Frankston, Victoria

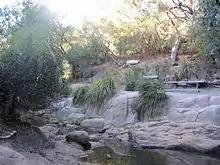
Granite rock formations in the Lower Sweetwater Creek Reserve.

Following the declaration of war on the German Empire by the British Empire, on 8 August 1914 (GMT), the first soldier to enlist from Frankston was Sergeant William Polglase on the same day (AEST). Of the soldiers from Frankston that were killed in action in World War I, 16 are listed on the Roll of Honour at the Australian War Memorial.